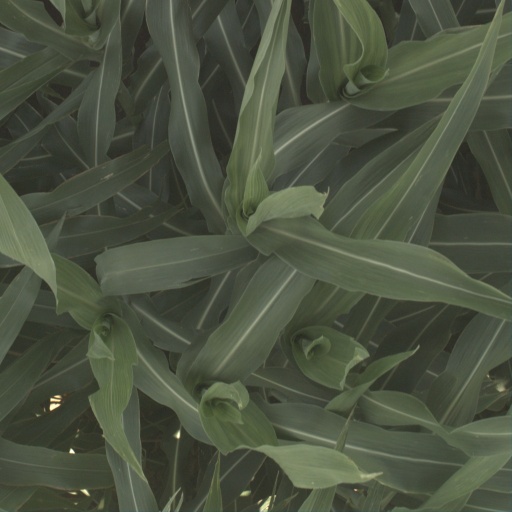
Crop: sorghum